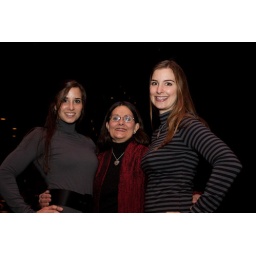
Kalani, Helen and Lei in our founders box seat at the Nutcracker ballet here in housont